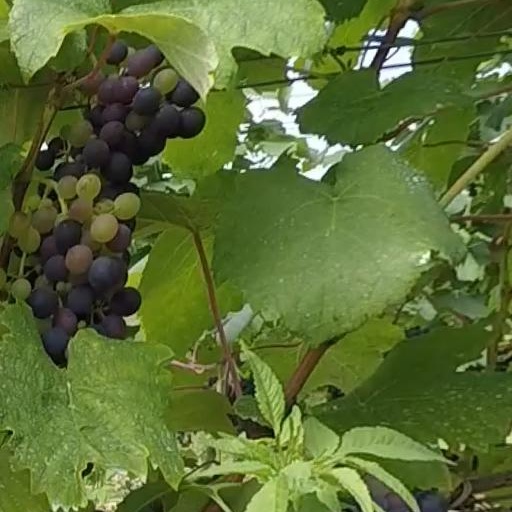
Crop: grape